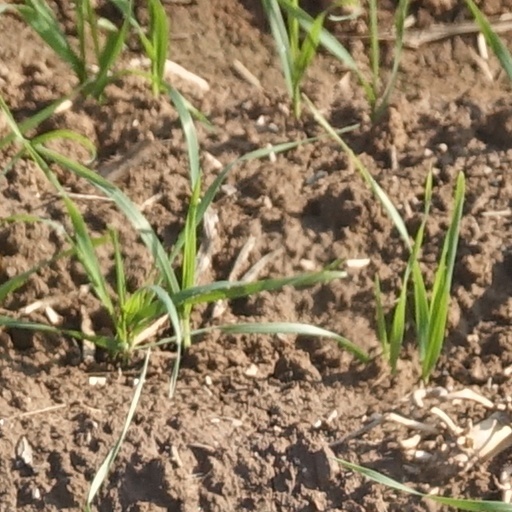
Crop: wheat